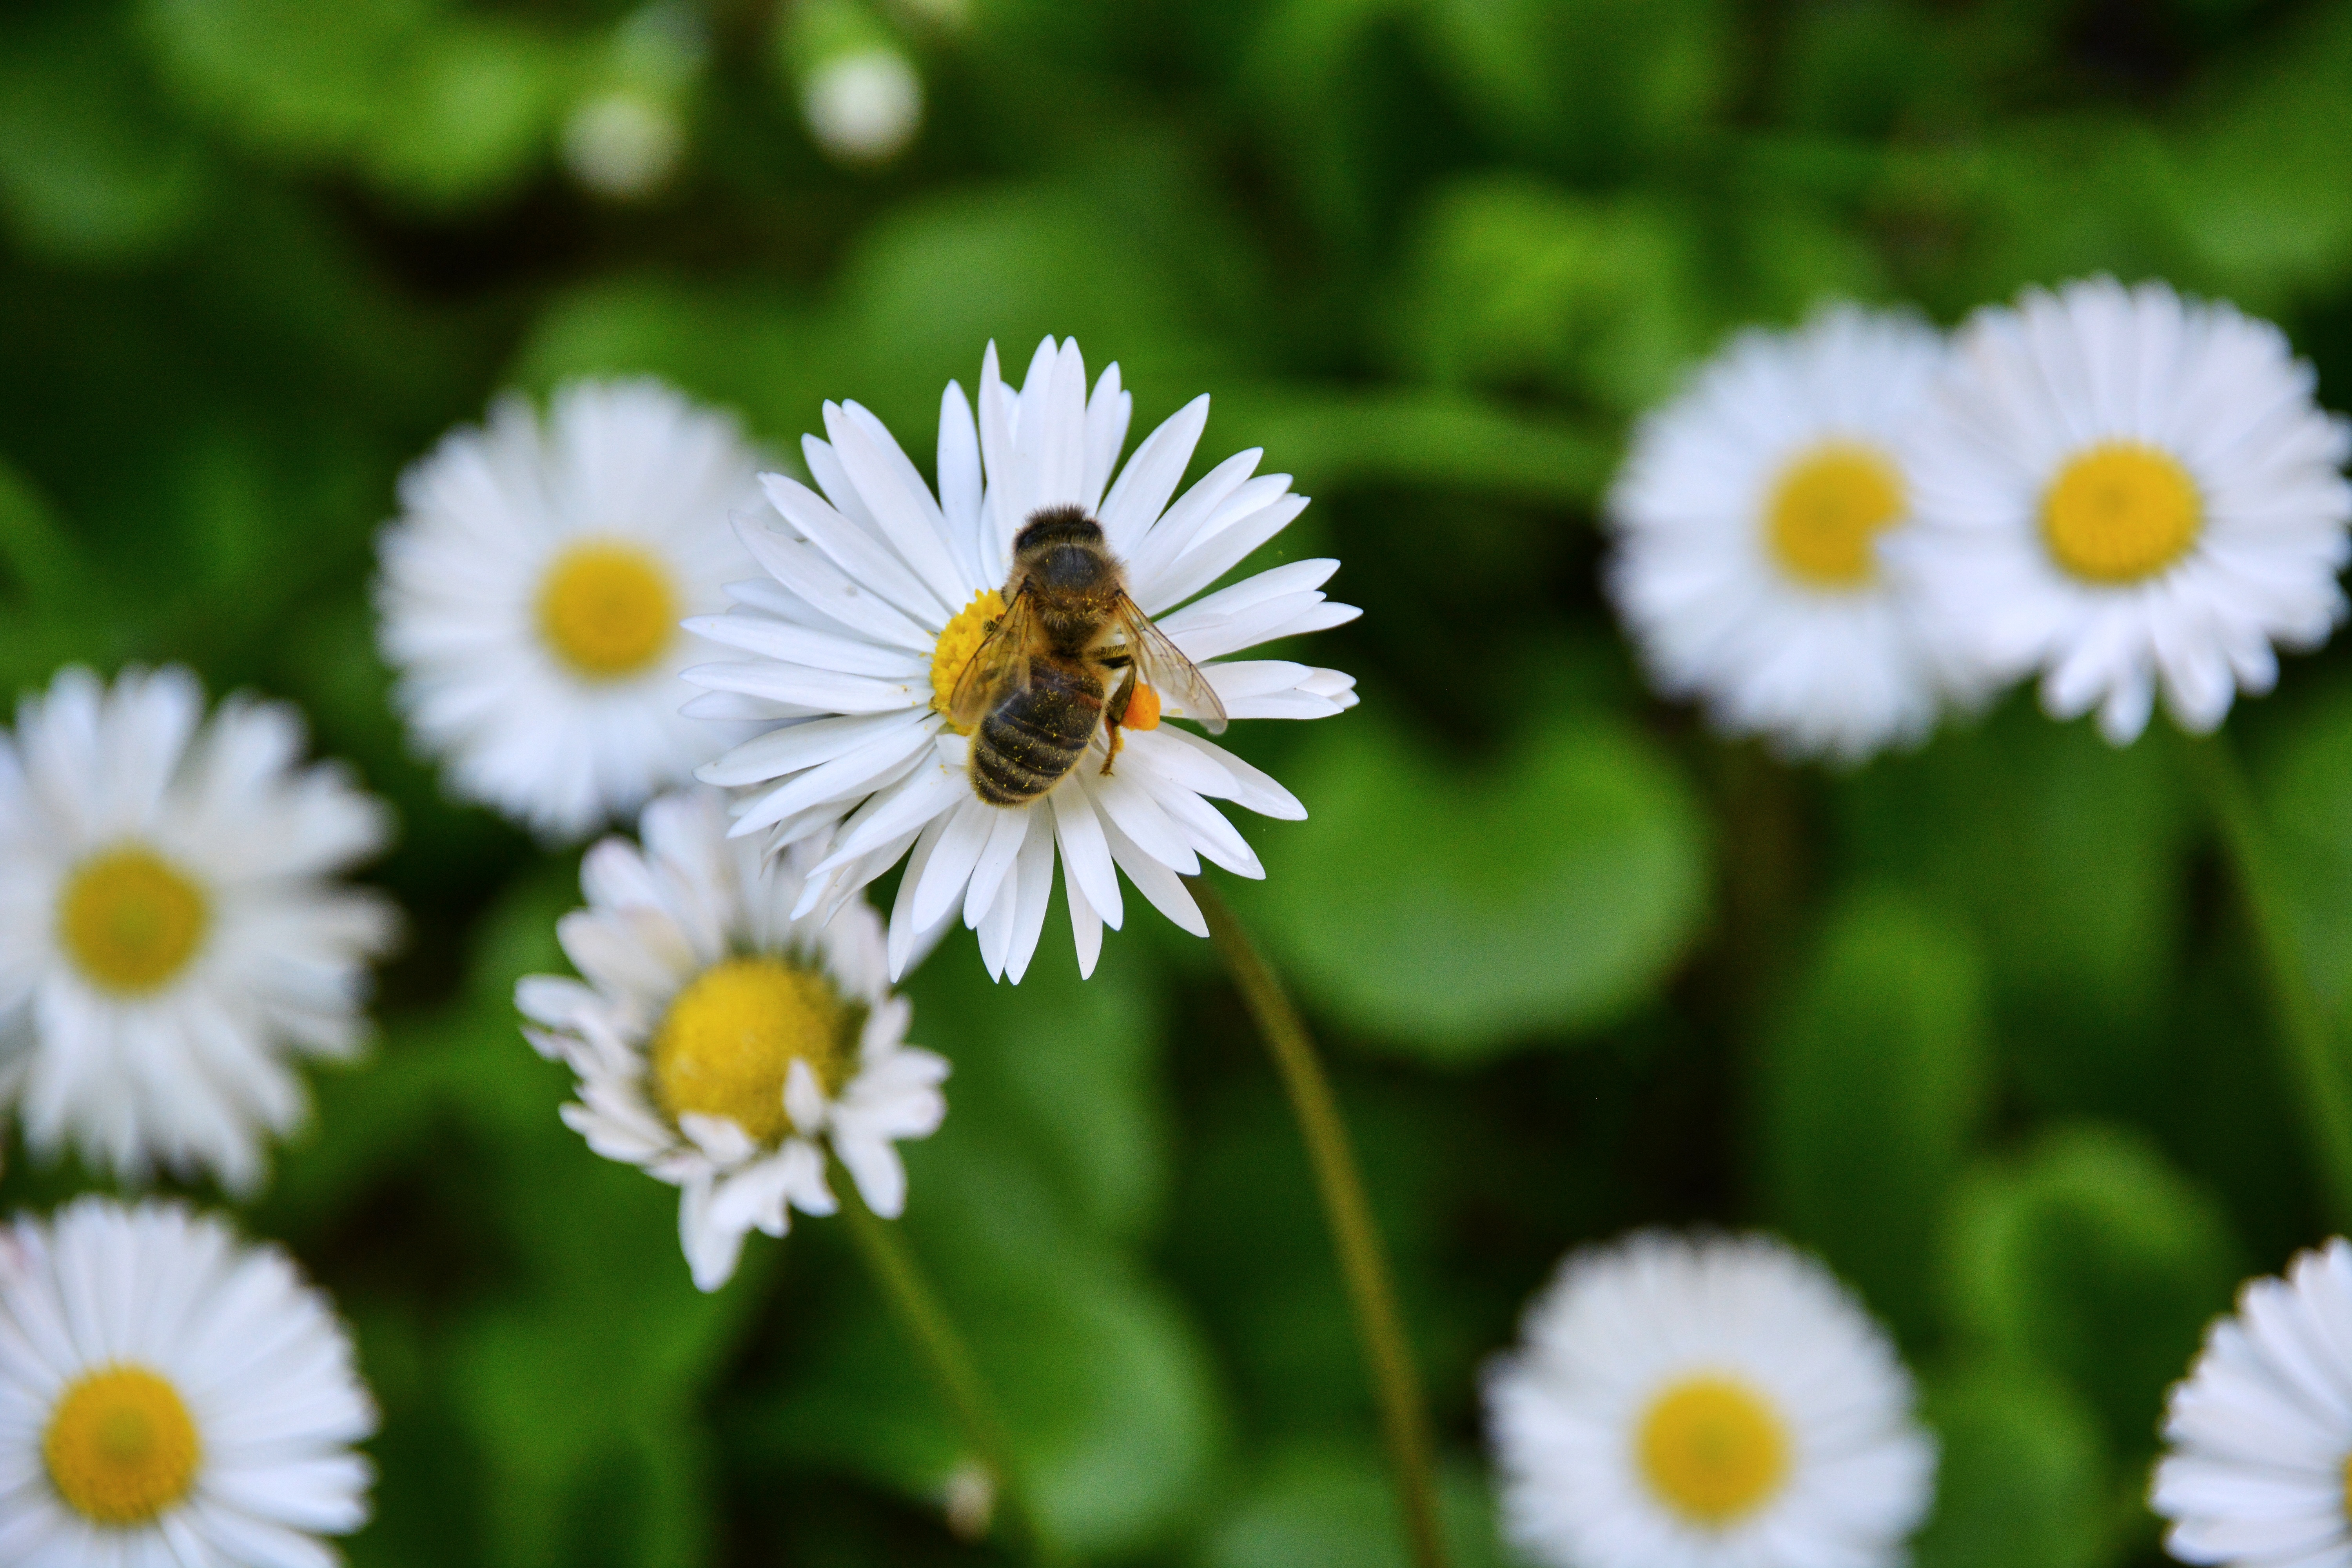
nature, grass, plant, flower, petal, daisy, pollen, spring, insect, flora, wildflower, flowers, close up, bee, insects, nectar, marguerite, forage, macro photography, flowering plant, honey bee, daisy family, pollinator, oxeye daisy, annual plant, computer wallpaper, chamaemelum nobile, tanacetum parthenium, membrane winged insect